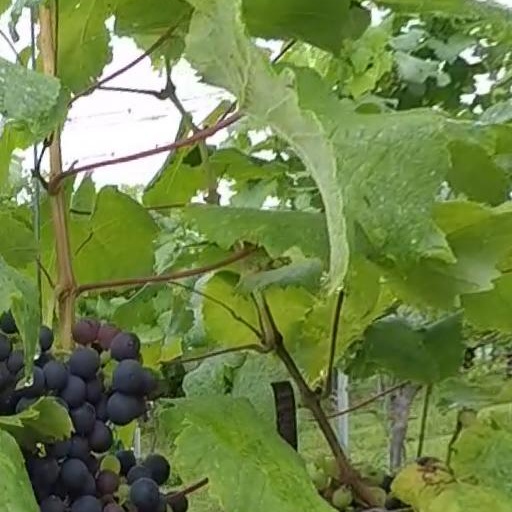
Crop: grape